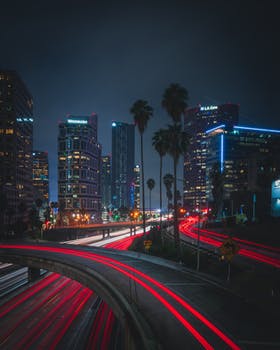
Label: No Watermark